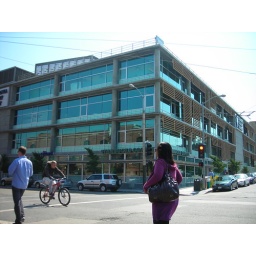
Starbucks and office building in Showcase Square, a neighborhood between SoMa and Potrero Hill, San Francisco (sorry for the smudge)